Good Charlotte

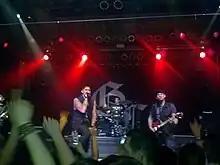
Good Charlotte performing in 2011

Describing the sound to MTV news, Joel Madden said it would sound a lot like Blink-182. Joel Madden went on to say in the same MTV interview that "There's nothing dance-y on the record, though, at all, which is different from our last one," further implying a movement away from the sound of "Good Morning Revival". On December 3, 2008, "Kerrang!" magazine announced that Good Charlotte would be releasing its fifth studio album, "Cardiology" in 2009. The title of which, according to Joel, comes from the lyrical content of the album, which he explained is "all connected to the heart". Madden also added that the band had already written 20 songs for the new album, and are said to be heading back to their pop-punk roots. On January 24, 2010 Good Charlotte announced that the band had finished the album, but were going to completely scrap it and record with a different producer, Don Gilmore, who also produced the band's first and fourth records, "Good Charlotte" and "Good Morning Revival".